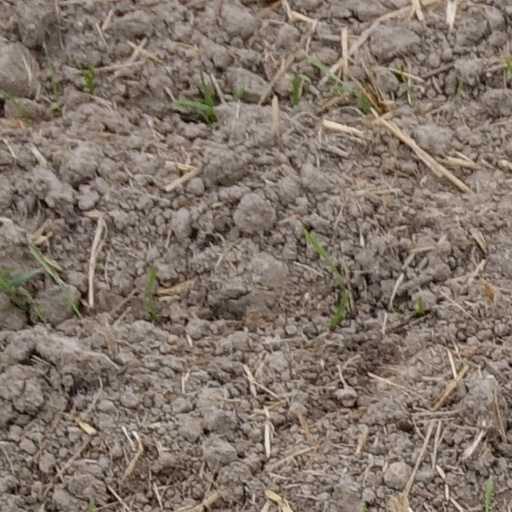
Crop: wheat